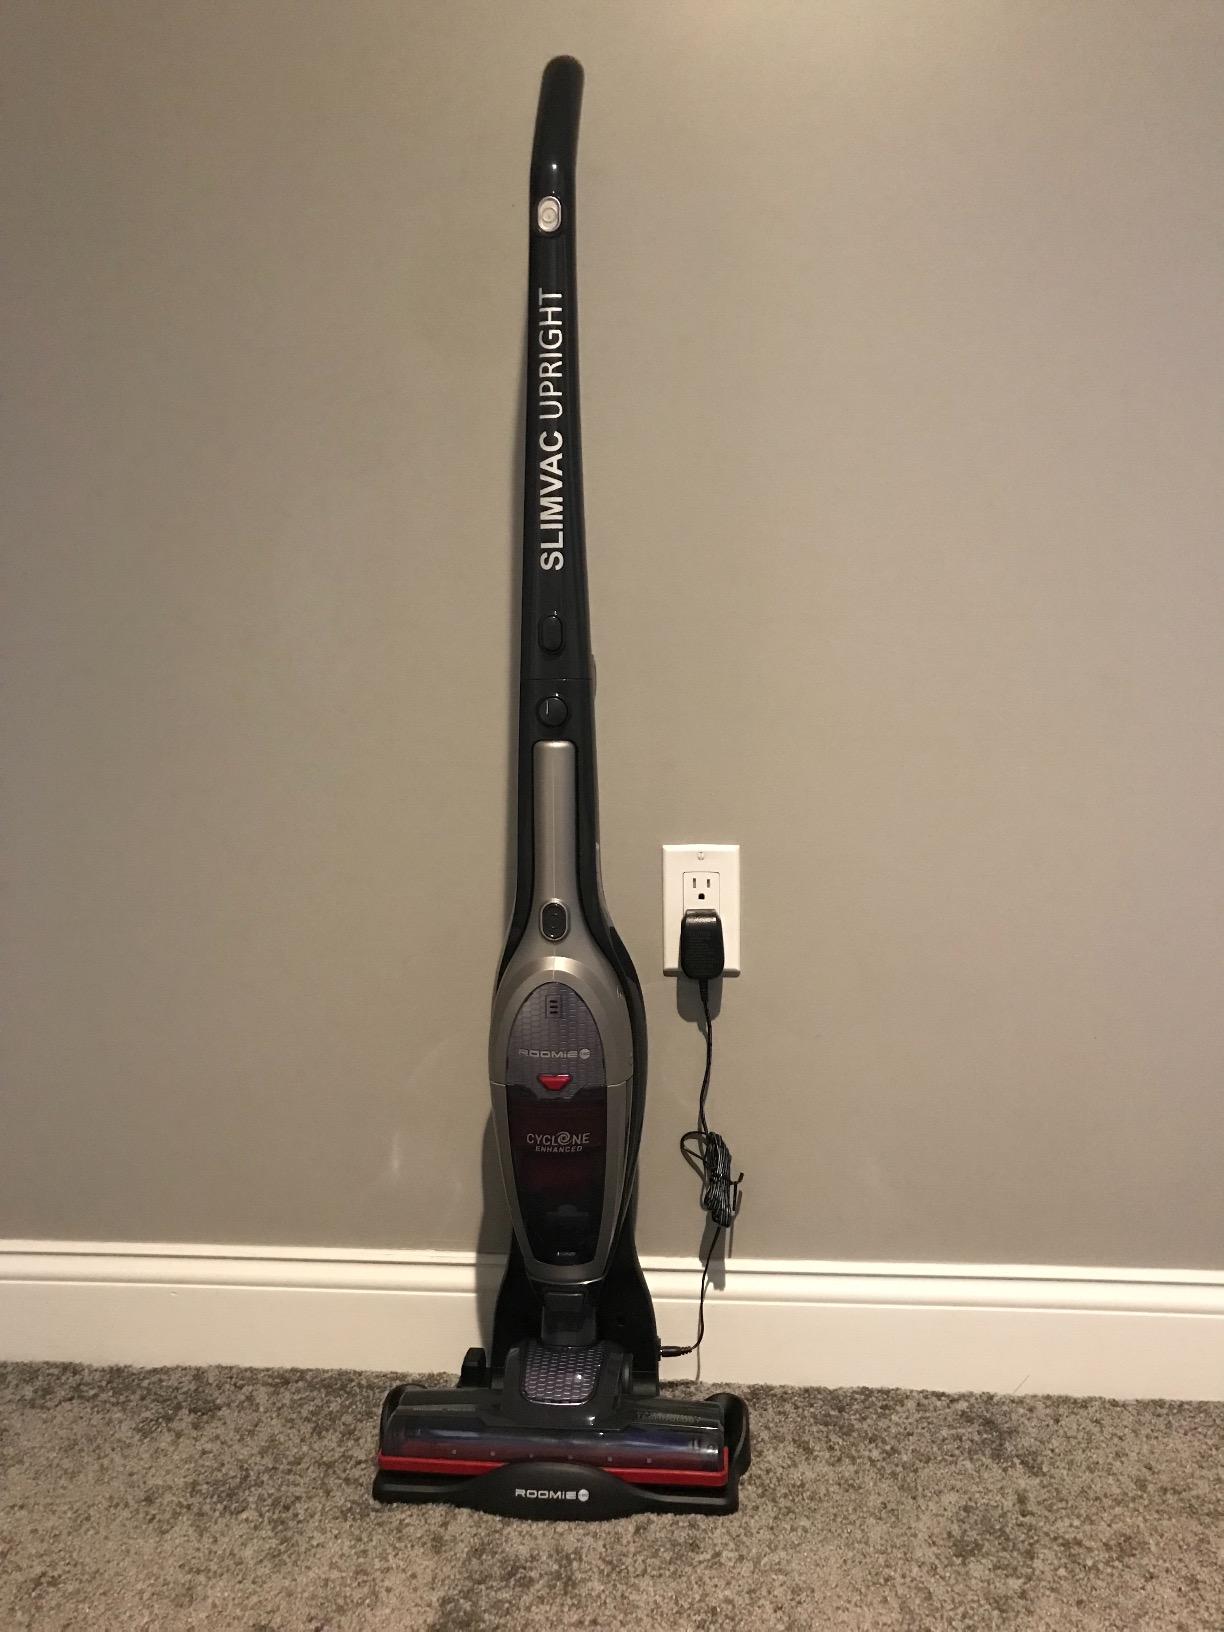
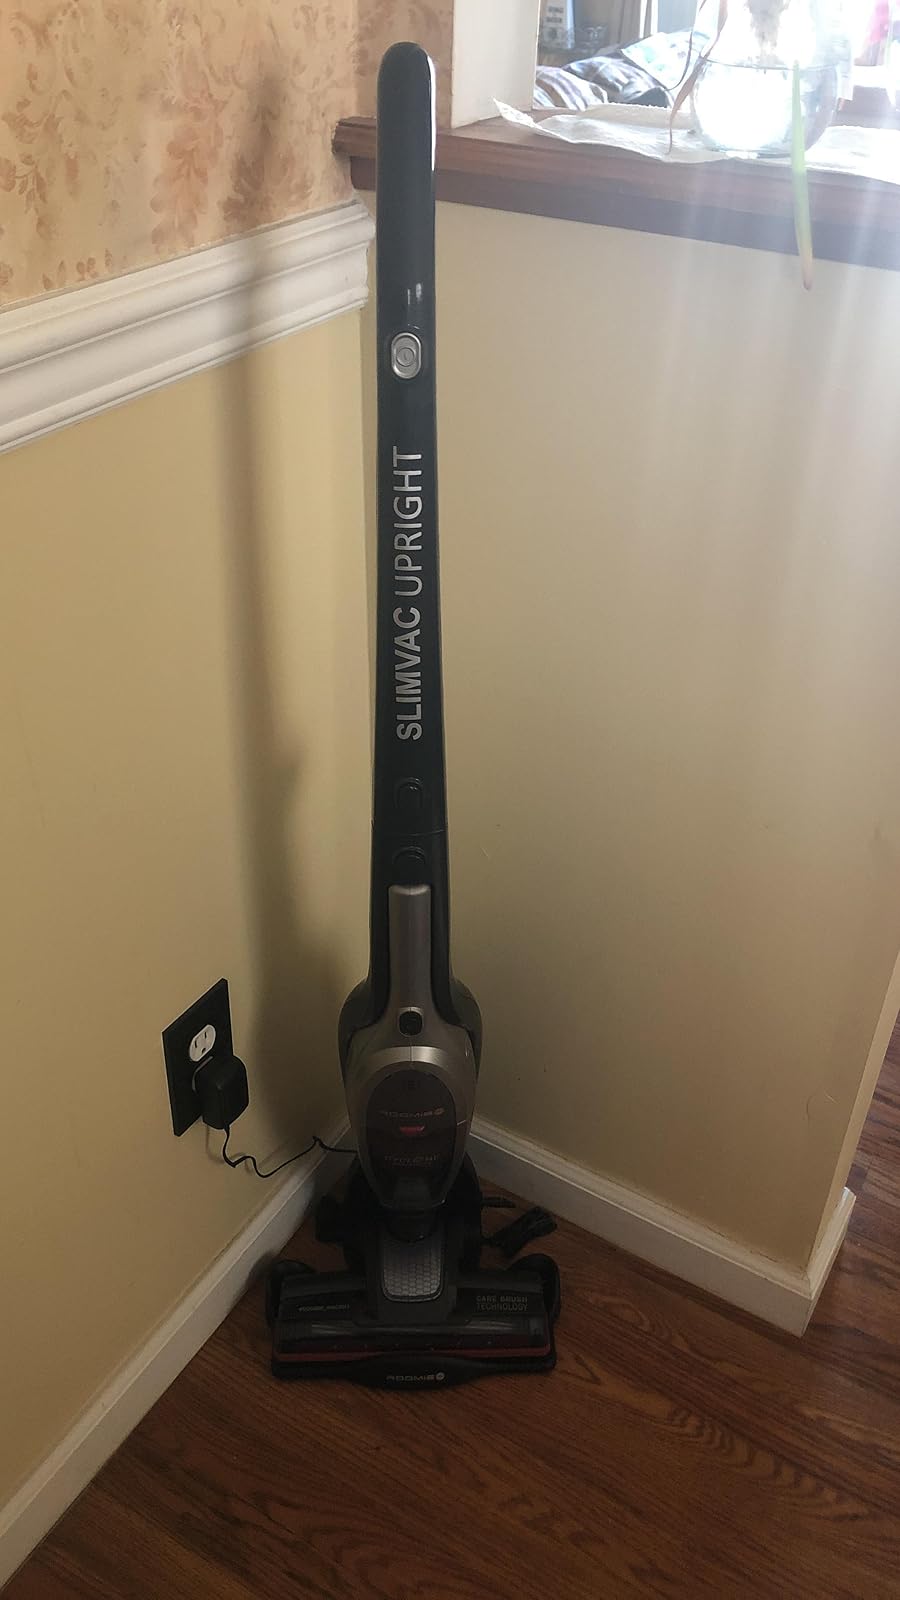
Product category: items_vacuum
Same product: yes